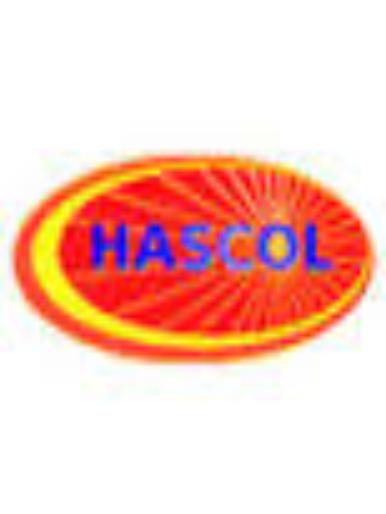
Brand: Hascol Petroleum
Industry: Transportation